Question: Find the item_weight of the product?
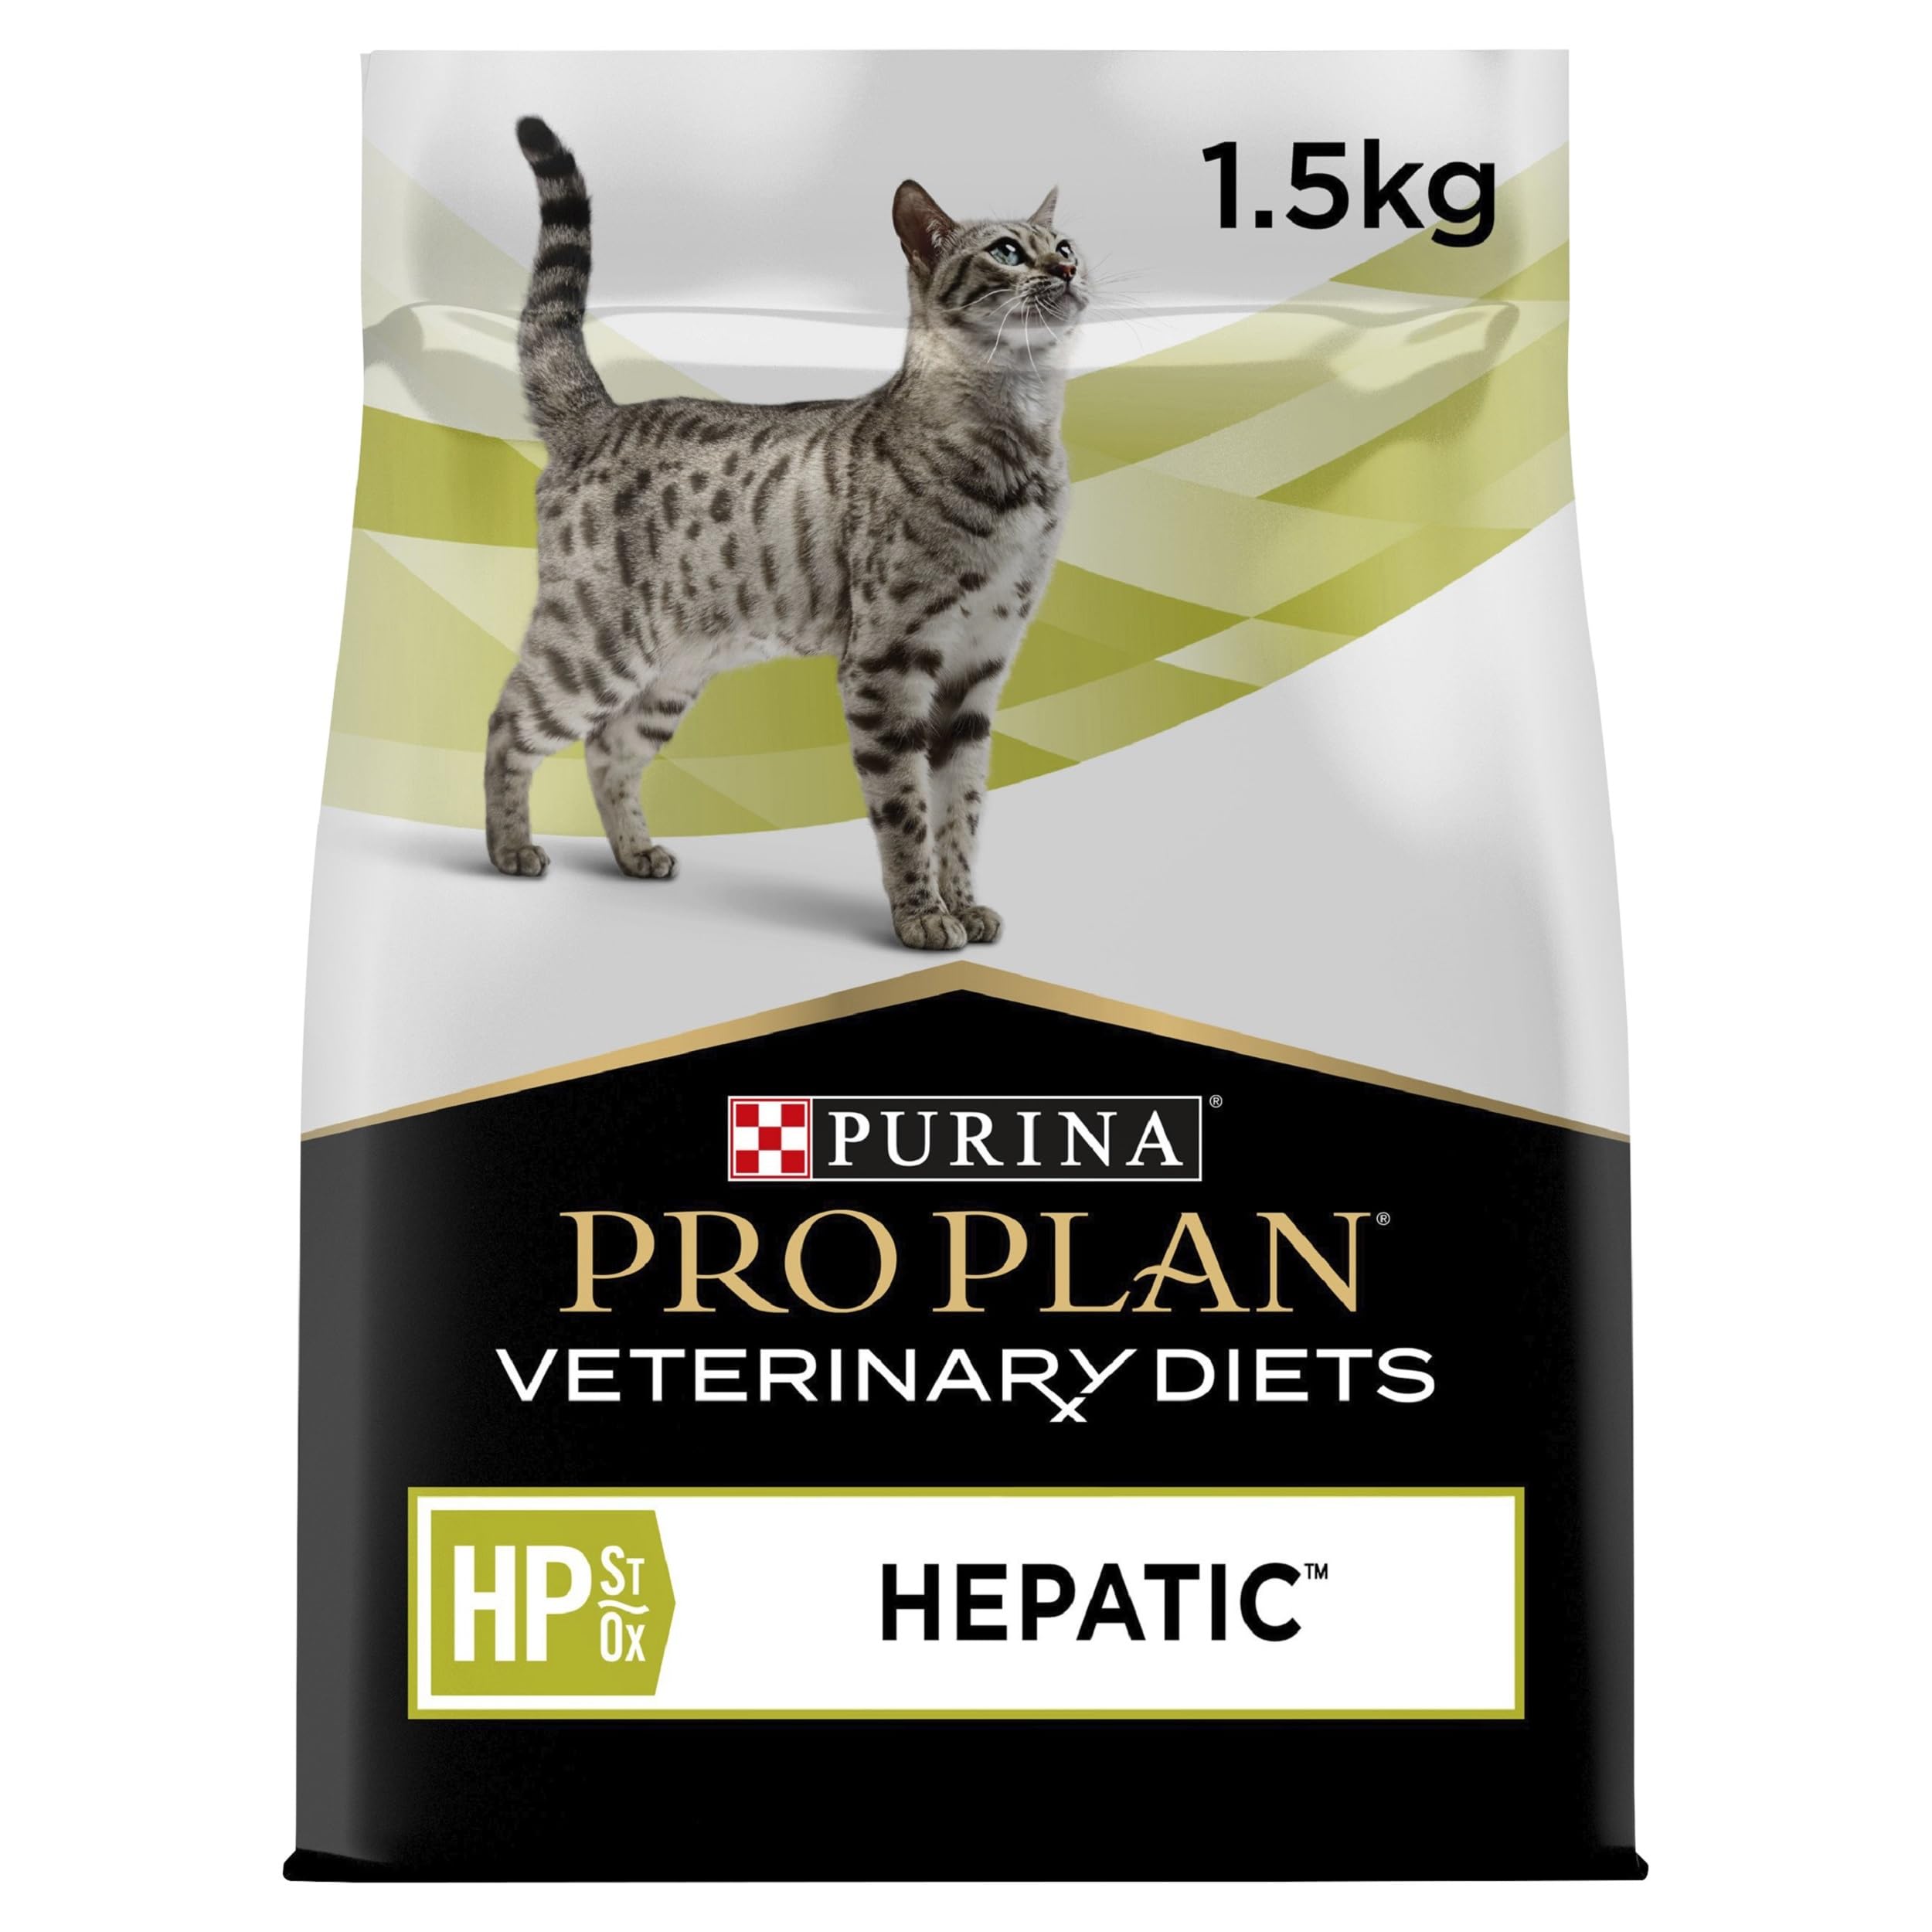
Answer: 1.5 kilogram